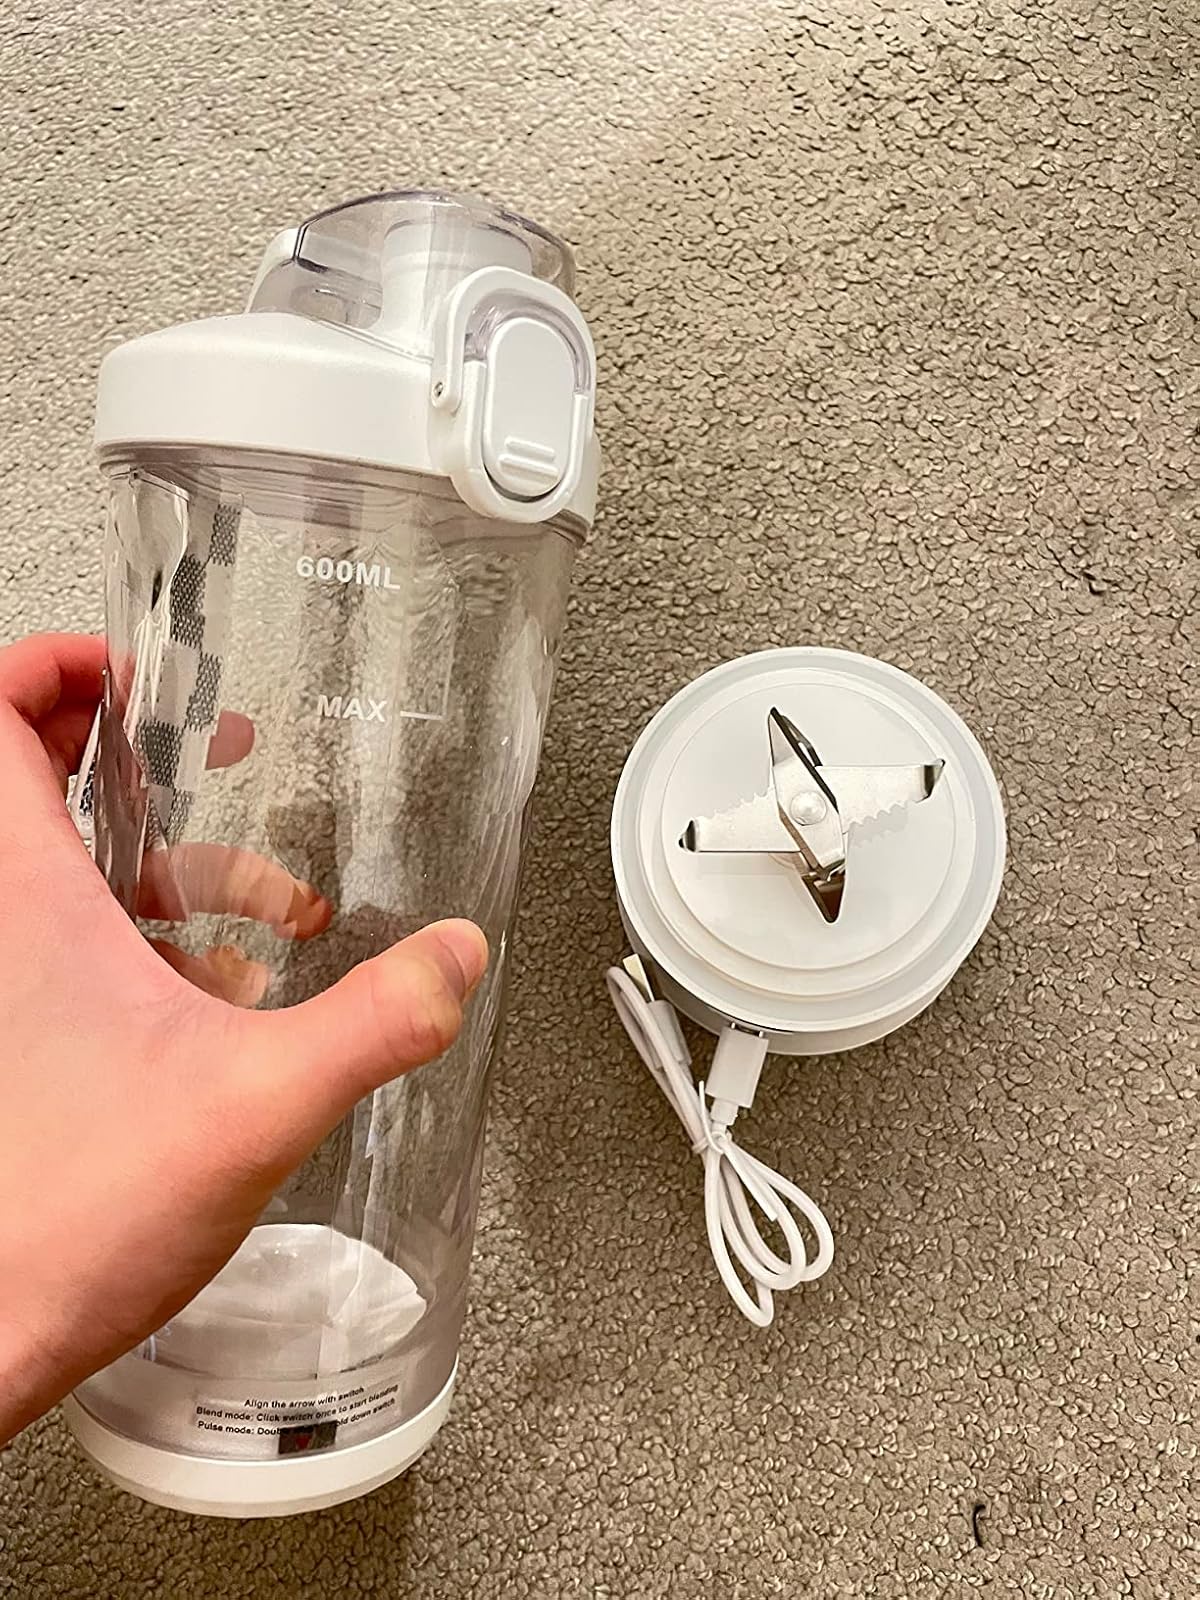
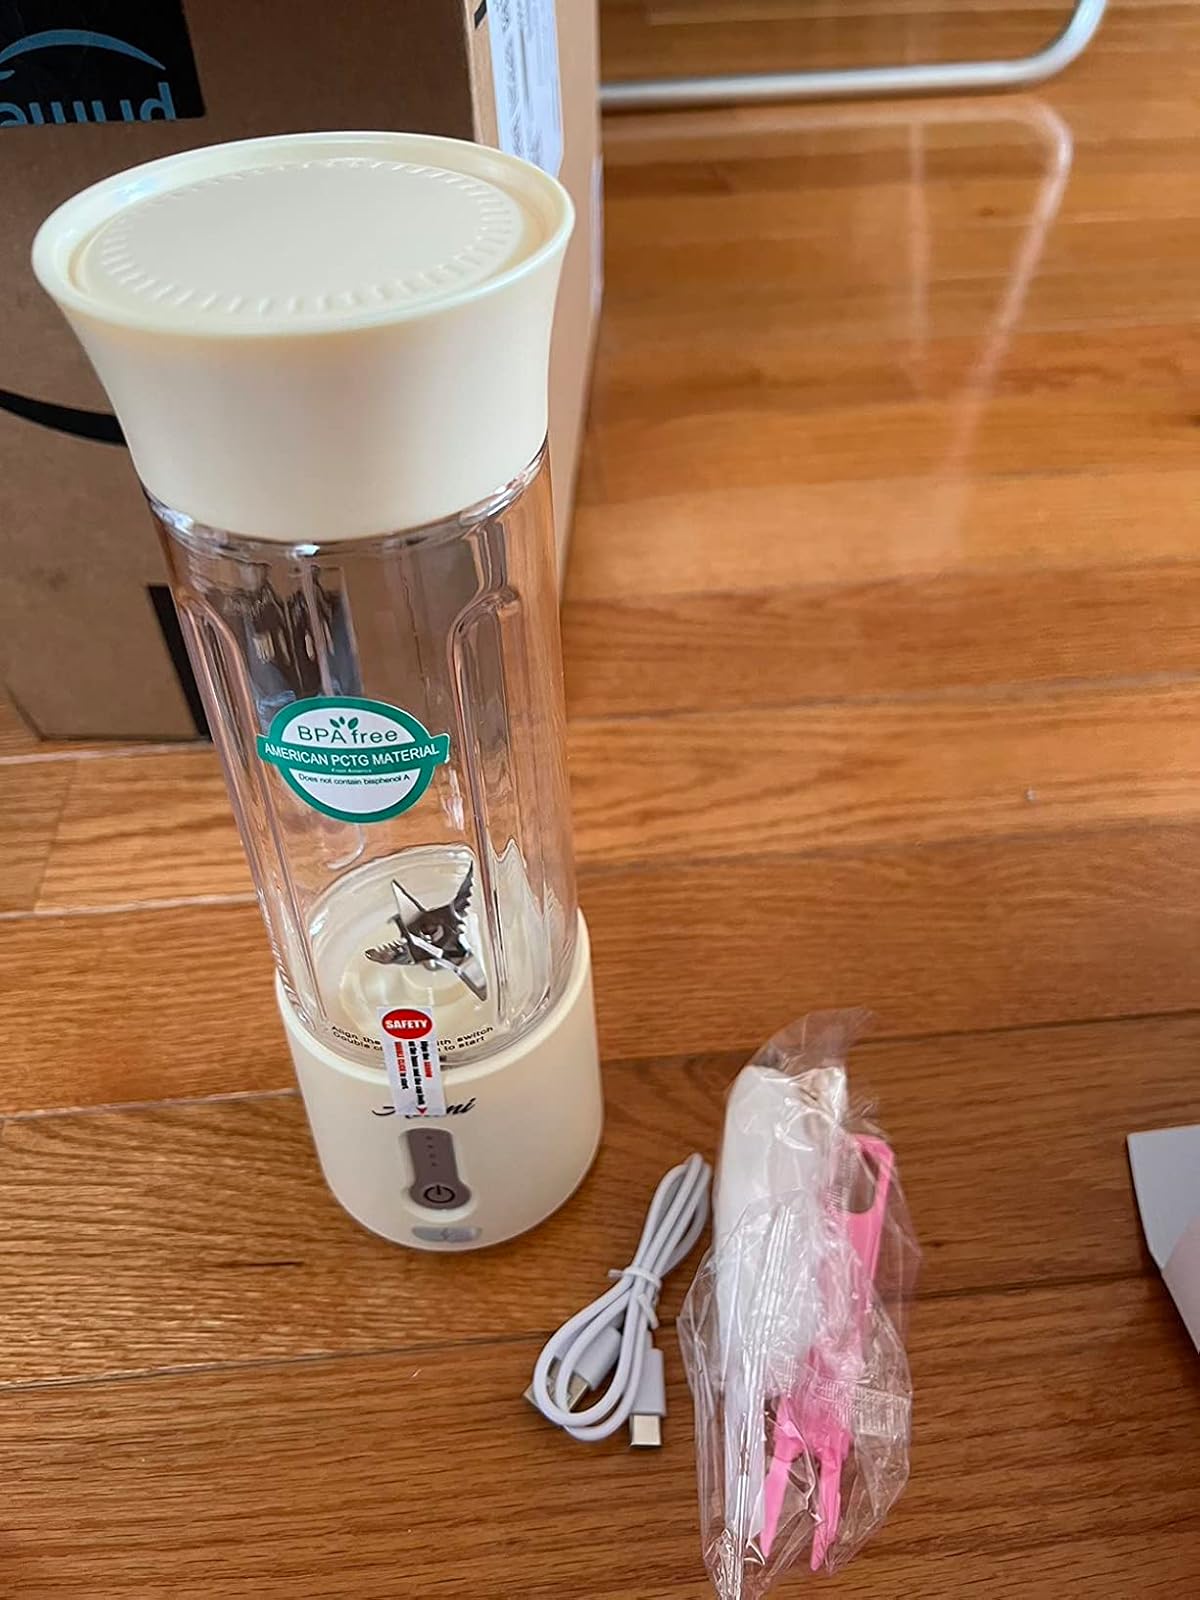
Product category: items_blender
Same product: no